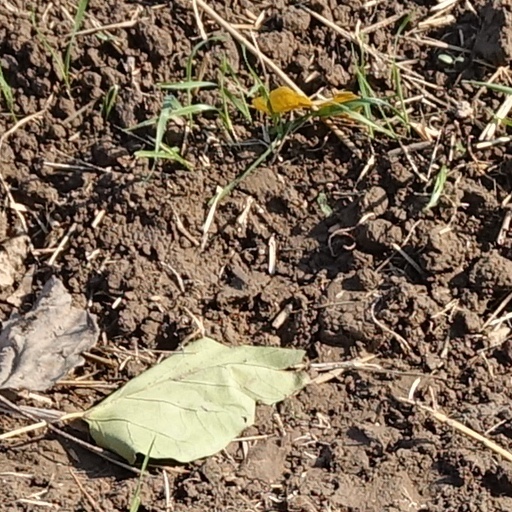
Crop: wheat